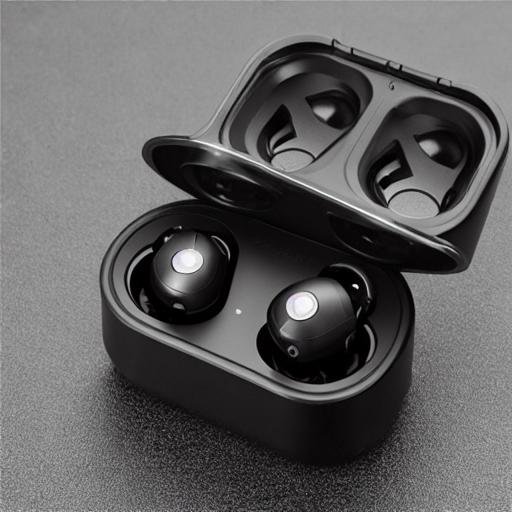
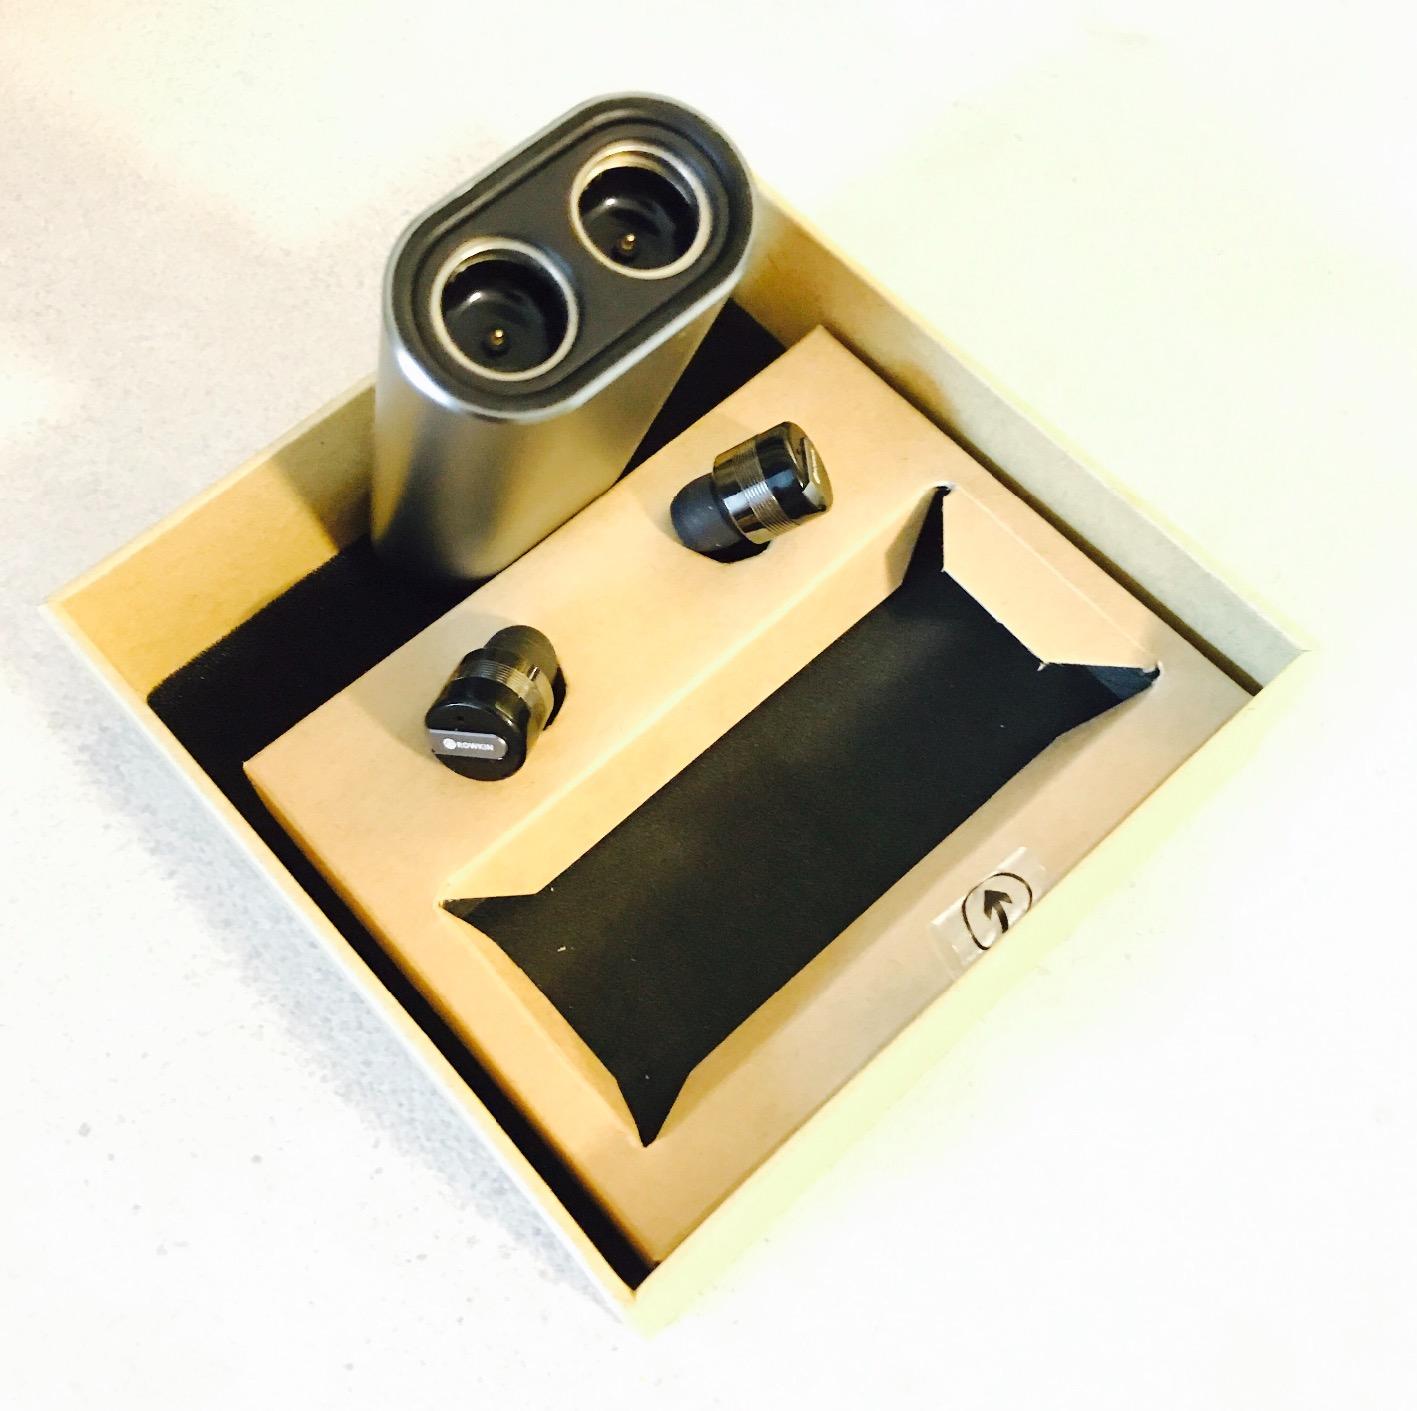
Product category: headphones
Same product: no